George W. Bush shoe-throwing incident

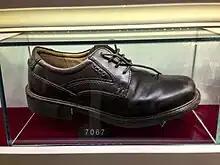
Replica of the shoe thrown at George W. Bush in a New York Museum

During a 14 December 2008 press conference at the prime minister's palace in Baghdad, Iraq, Iraqi journalist Muntadhar al-Zaidi threw both of his shoes at United States president George W. Bush. Bush was scheduled to leave office roughly five weeks later, following the inauguration of his successor Barack Obama. As he threw his first shoe, al-Zaidi yelled "This is a farewell kiss from the Iraqi people, dog", in Arabic. Bush ducked twice to avoid being hit by the shoes, and Prime Minister Nouri al-Maliki attempted to catch one of the shoes to protect him. Al-Zaidi was pulled to the floor by Blackwater security guards before being grabbed by Maliki's guards, kicked, and rushed out of the room. White House Press Secretary Dana Perino was hit in the face by a microphone boom knocked over by a presidential bodyguard, resulting in a black eye.